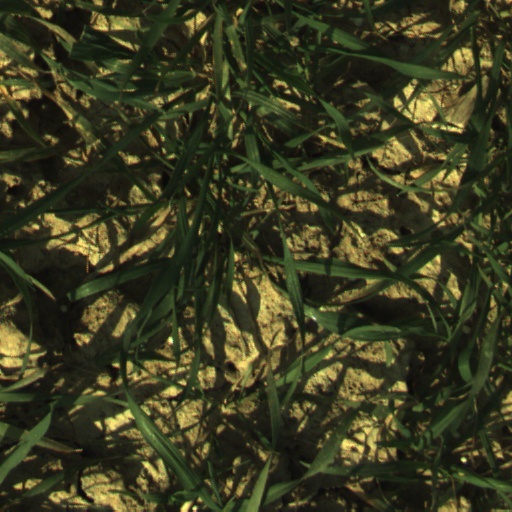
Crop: wheat